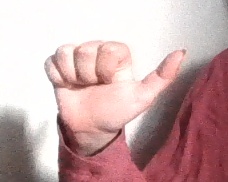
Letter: dhad